Staurikosaurus

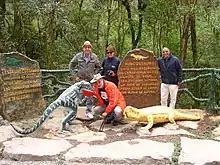
Statues of "Staurikosaurus" and a rhynchosaur at Canela, Brazil

During the Late Triassic dinosaurs played only a minor role in terrestrial life; a fact that would change by the Early Jurassic. "Staurikosaurus" coexisted with large rauisuchian archosaurs like "Rauisuchus", which were the top carnivores in their ecosystem "Staurikosaurus"s paleocommunity included medium- to large-sized herbivorous rhynchosaurs and dicynodonts. Medium-sized omnivorous aetosaurs and cynodonts were also present. Dinosaurs were represented by the Herrerasaurids, which include "Staurikosaurus", and the basal sauropodomorph "Saturnalia". The contemporaneous occurrence of basal theropods "Staurikosaurus", "Herrerasaurus", and "Eoraptor" with the ornithischian "Pisanosaurus" suggests that the main carnivorous and herbivorous lineages were established during the middle part of the Carnian stage. A U-Pb (uranium decay) dating found that the Santa Maria Formation dated around 233.23 million years ago, putting it 1.5 million years older than the Ischigualasto Formation, and making the two formations approximately equal as the earliest dinosaur localities.